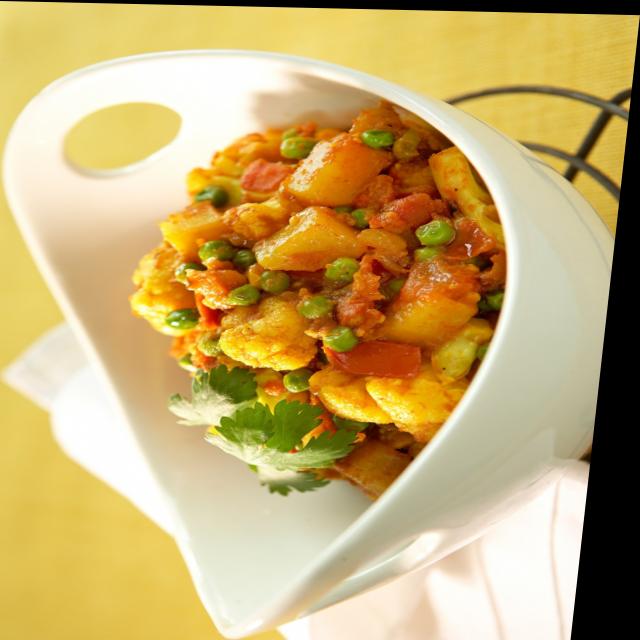
Dish: aloo_gobi